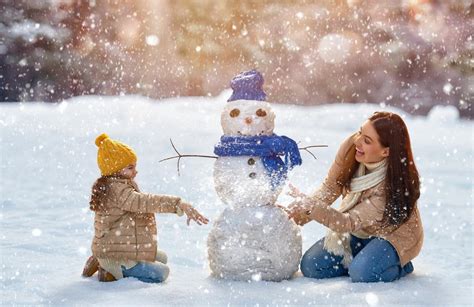
Weather: snow or frosty